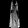
Label: Dress